Attentatet i Pålsjö skog

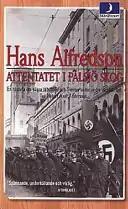
Book cover

Attentatet i Pålsjö skog ("Attack in Pålsjö Forest" in English) is a 1996 Swedish alternate history novel by Hans Alfredson. In the book a group of Swedish Communists blow up a German train passing through Sweden, killing several hundred German soldiers and Eva Braun who was on board. Adolf Hitler is infuriated and invades Sweden, which surrenders on 12 May 1941.